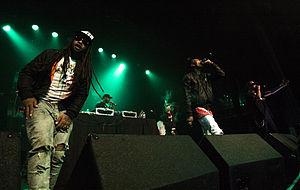
Taylor Gang Ent. est un label indépendant américain, un supergroupe et une société spécialisée en management, en production et dans le cinéma, situé à Pittsburgh, en Pennsylvanie, fondé par le rappeur Wiz Khalifa.